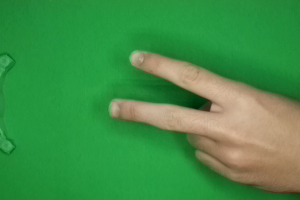
Label: scissors